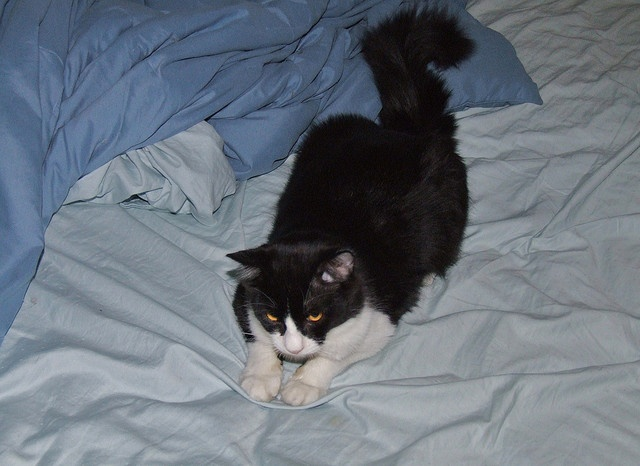
A adult cat is stretching his body on the bef
A small black and white cat on a bed.
This cat is stretching its legs on a bed.
A cat kneads a sheet to get comfortable.
A black and white cat is sitting on a sheet.